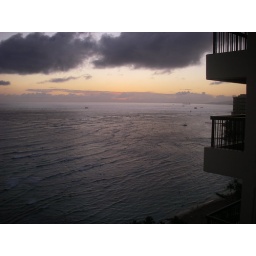
sunset over the ocean - view from balcony of Waikiki Beach Towers resort